Hibiscus 'Albo Lacinatus'

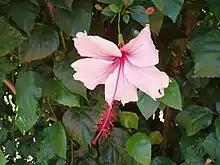

Featuring an evergreen foliage, it grows 4.7-6 m tall (15-20 ft) and has a width of 2.4-3 m (8-10 ft). Fast growing, it reaches of 6 metres (20 ft) or more in about 5 years. Its pale pink flowers have a long blooming period, lasting from early spring to early winter.